Nokomis East

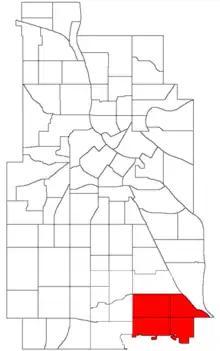
Nokomis East's Location in Minneapolis

Nokomis East is a group of neighborhoods in the southeastern corner of Minneapolis, Minnesota, United States. It consists of four neighborhoods: Keewaydin, Minnehaha, Morris Park and Wenonah. Nokomis East contains two schools, the Nokomis Community Library, and a post office. On its western edge is Lake Nokomis, for which it is named. Two regional parks (Minnehaha and Lake Nokomis), and three neighborhood parks, (Keewaydin, Bossen Field and Morris Park) provide recreation and educational programming for all age groups. Seven churches serve residents of various denominations. Nokomis East is served by the Nokomis East Neighborhood Association (NENA). The main transportation corridors are the neighborhood boundaries: Cedar Avenue, 34th and 28th Avenues, 50th and 54th Streets, Hwy 55 (Hiawatha Avenue), and Crosstown highway 62.